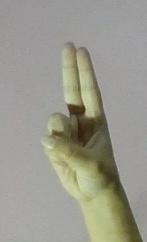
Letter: taa